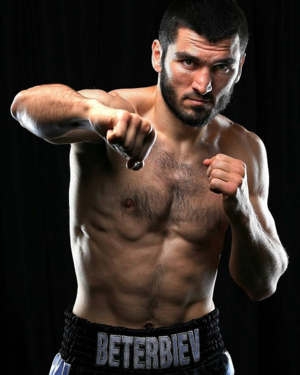
Artur Asilbekovich Beterbiyev est un boxeur russe tchétchène né le 21 janvier 1985 à Khassaviourt, dans la RSSA du Daghestan, en Union soviétique.